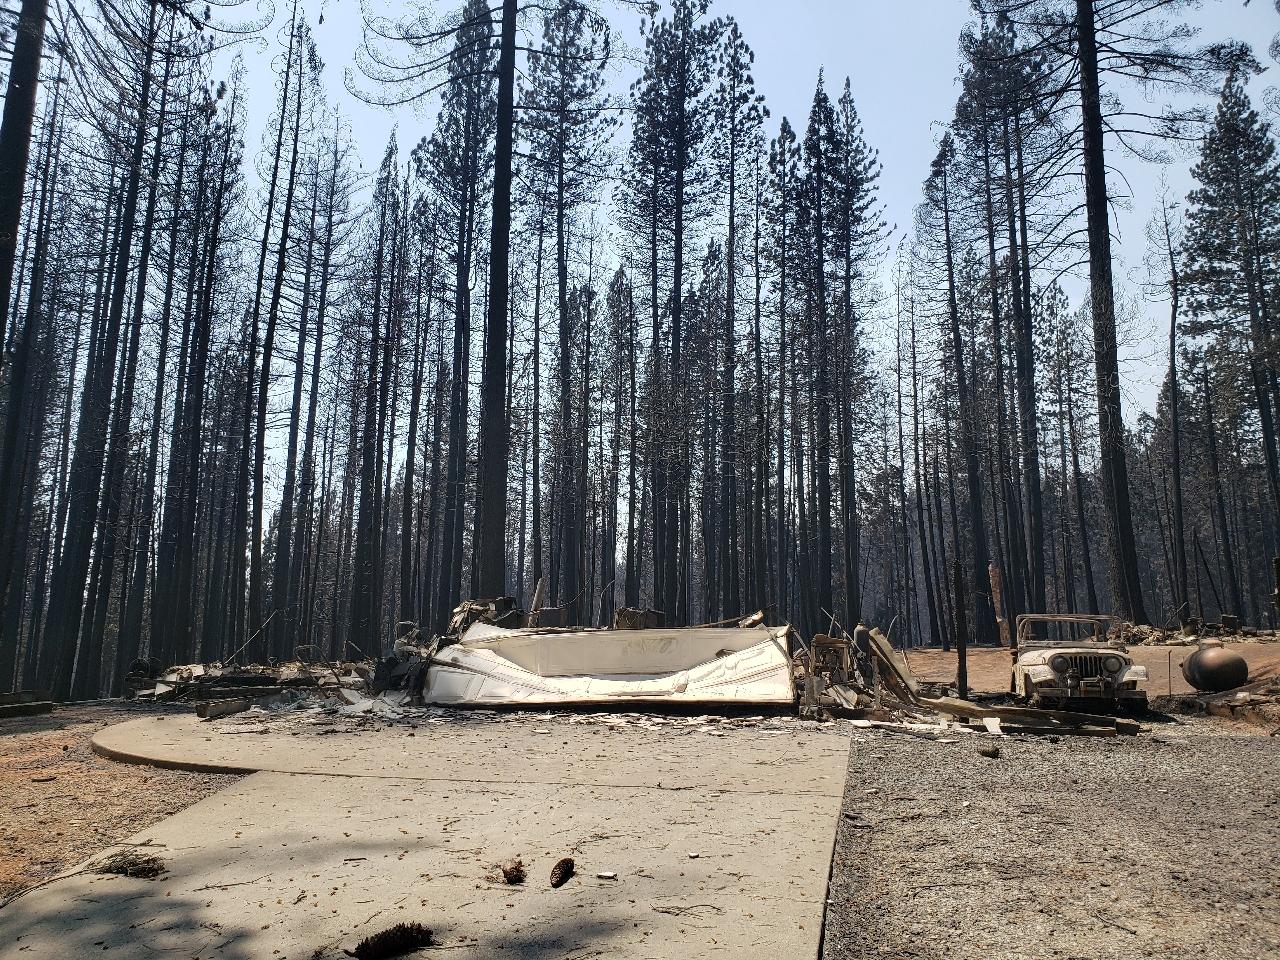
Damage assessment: destroyed